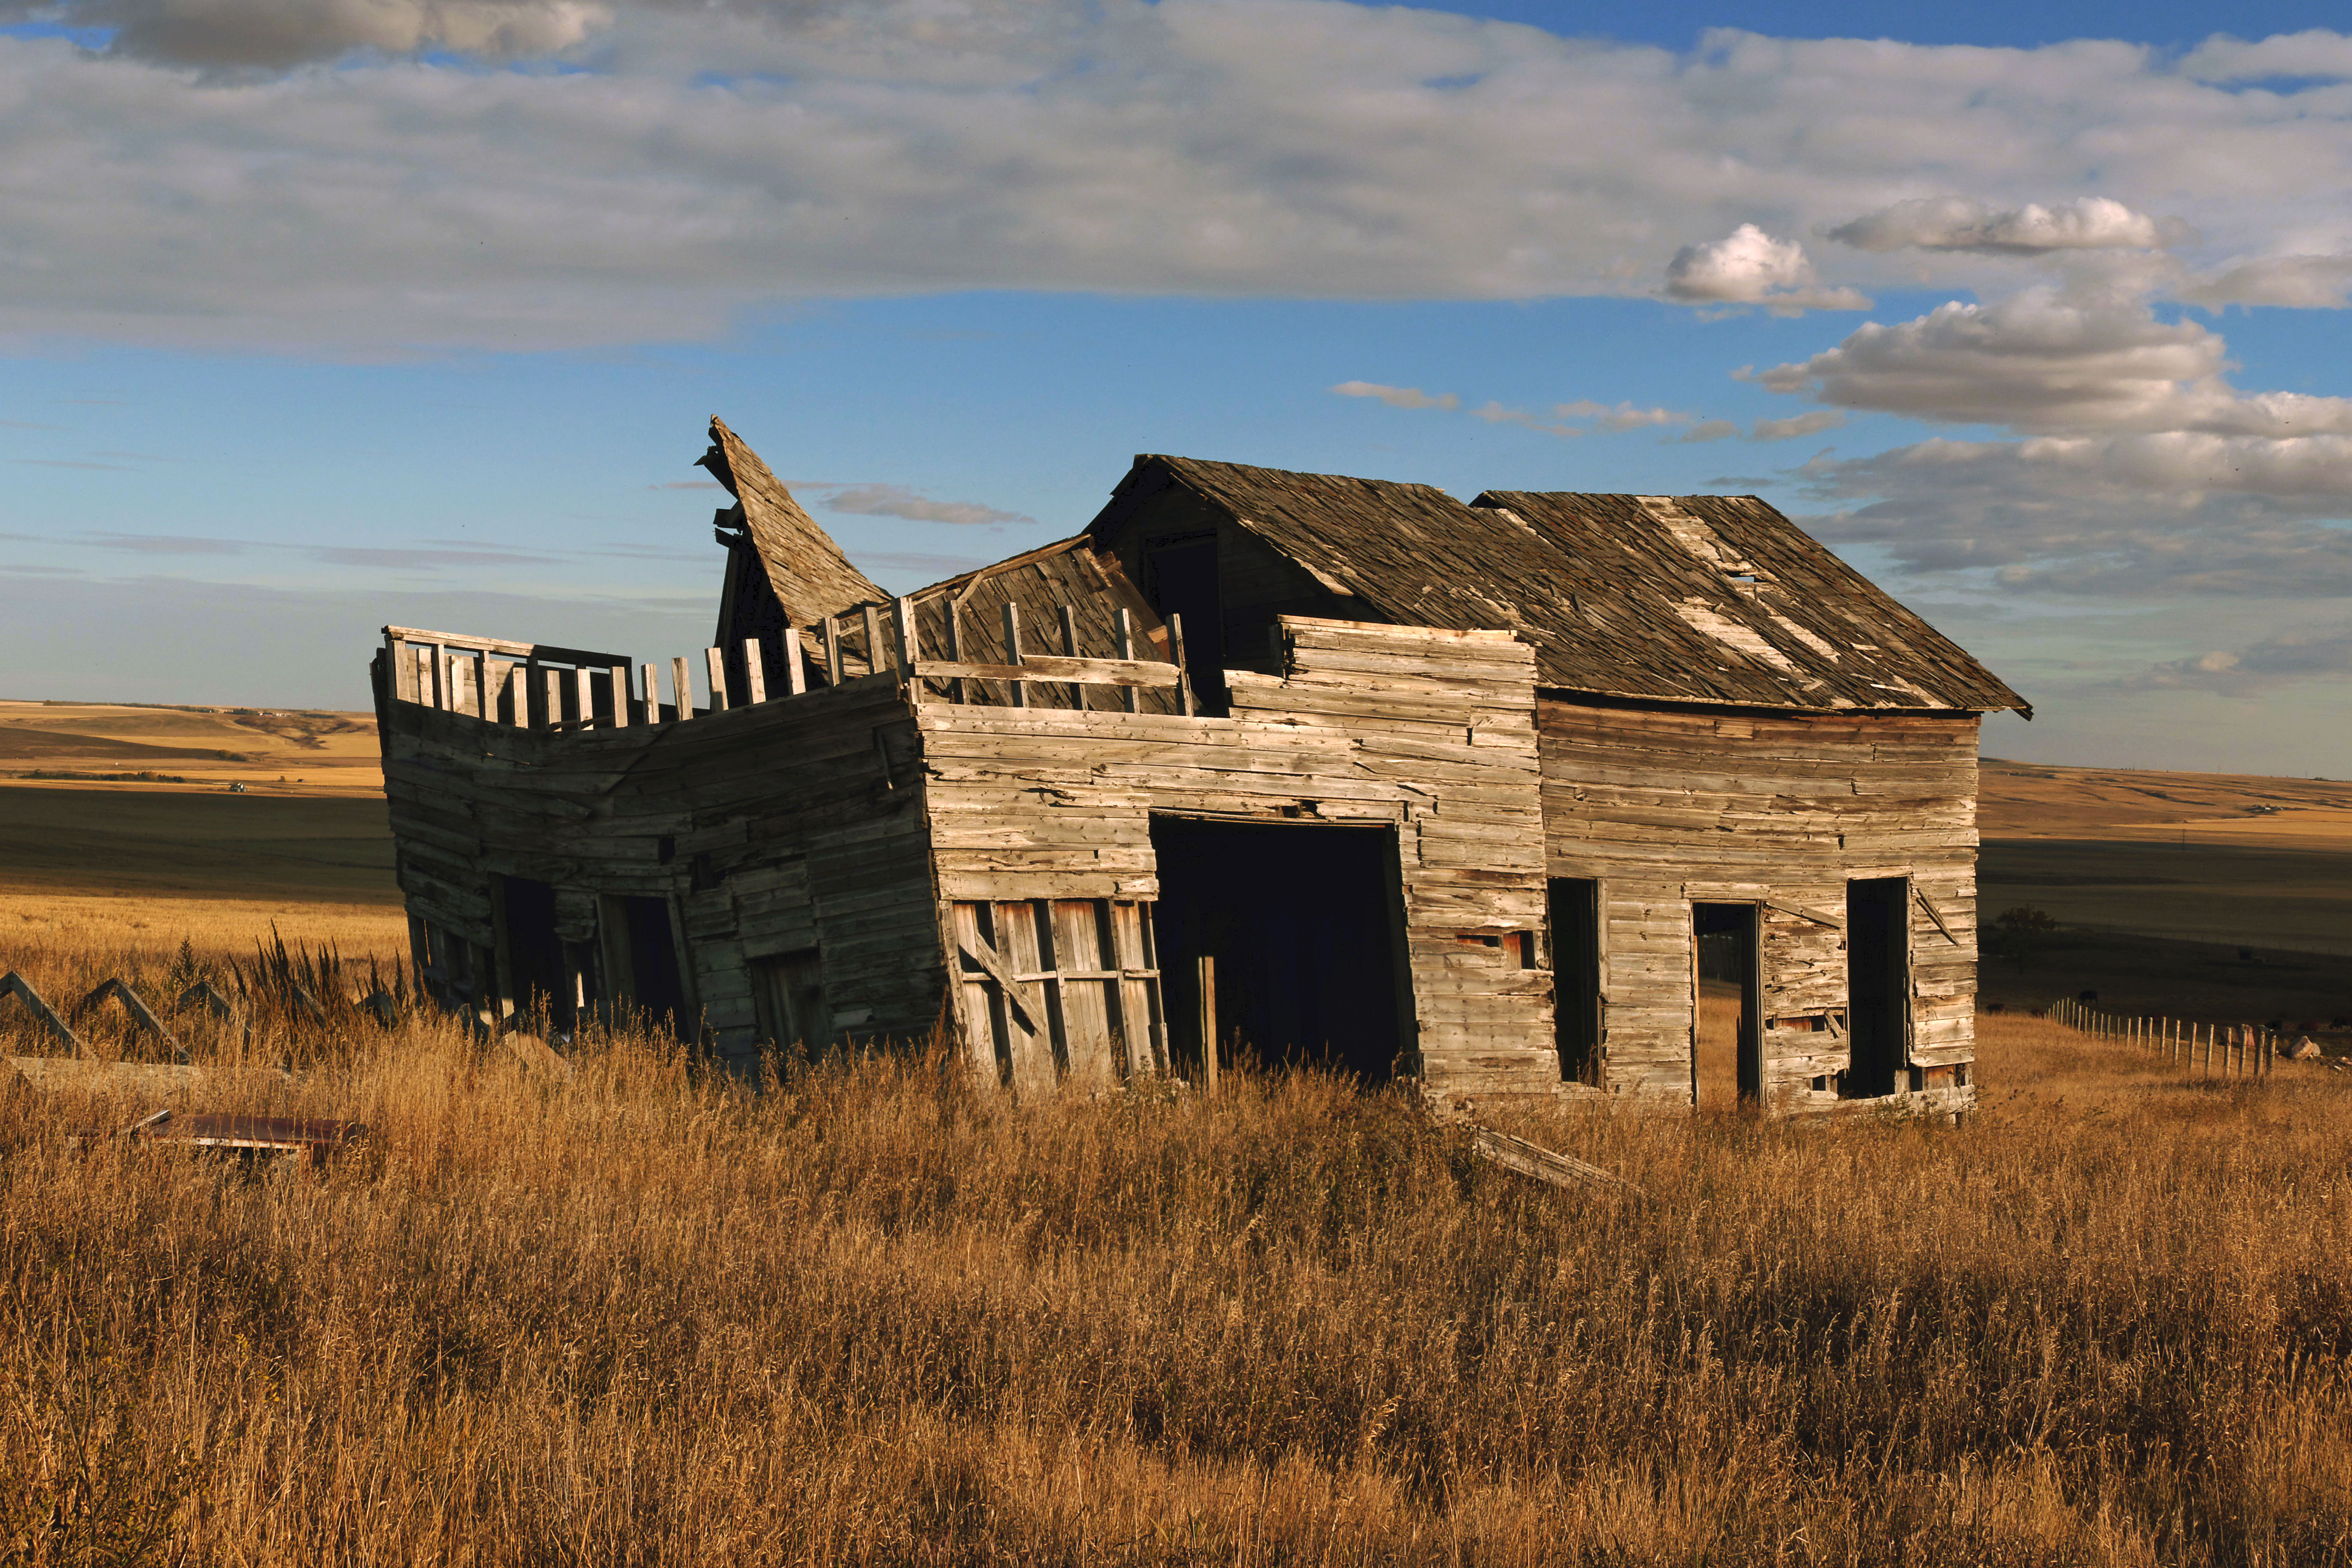
prairie, sky, house, grassland, natural landscape, natural environment, home, shack, rural area, cloud, farmhouse, plain, ecoregion, tree, farm, landscape, barn, ruins, grass, building, architecture, log cabin, ranch, wood, plant, steppe, shed, roof, field, cottage